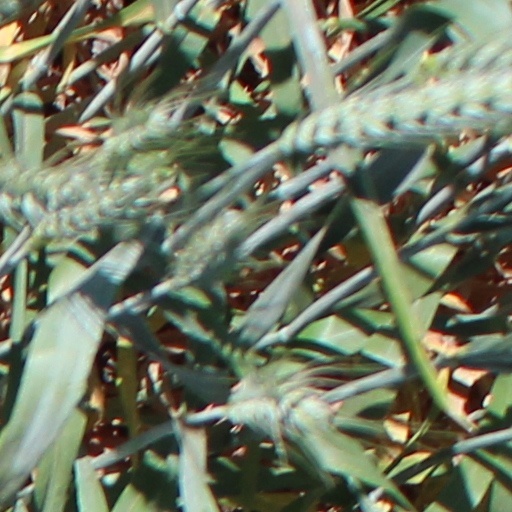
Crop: wheat